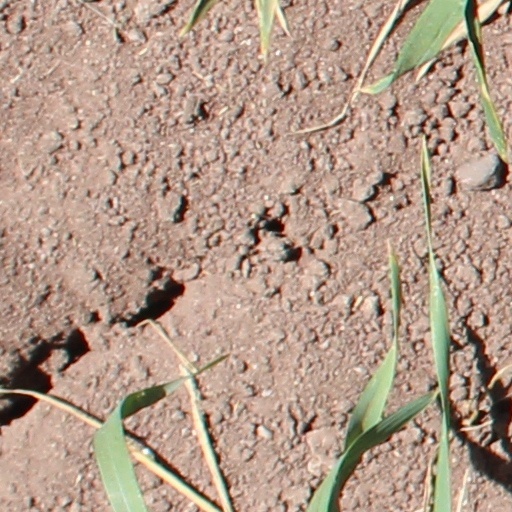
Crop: wheat